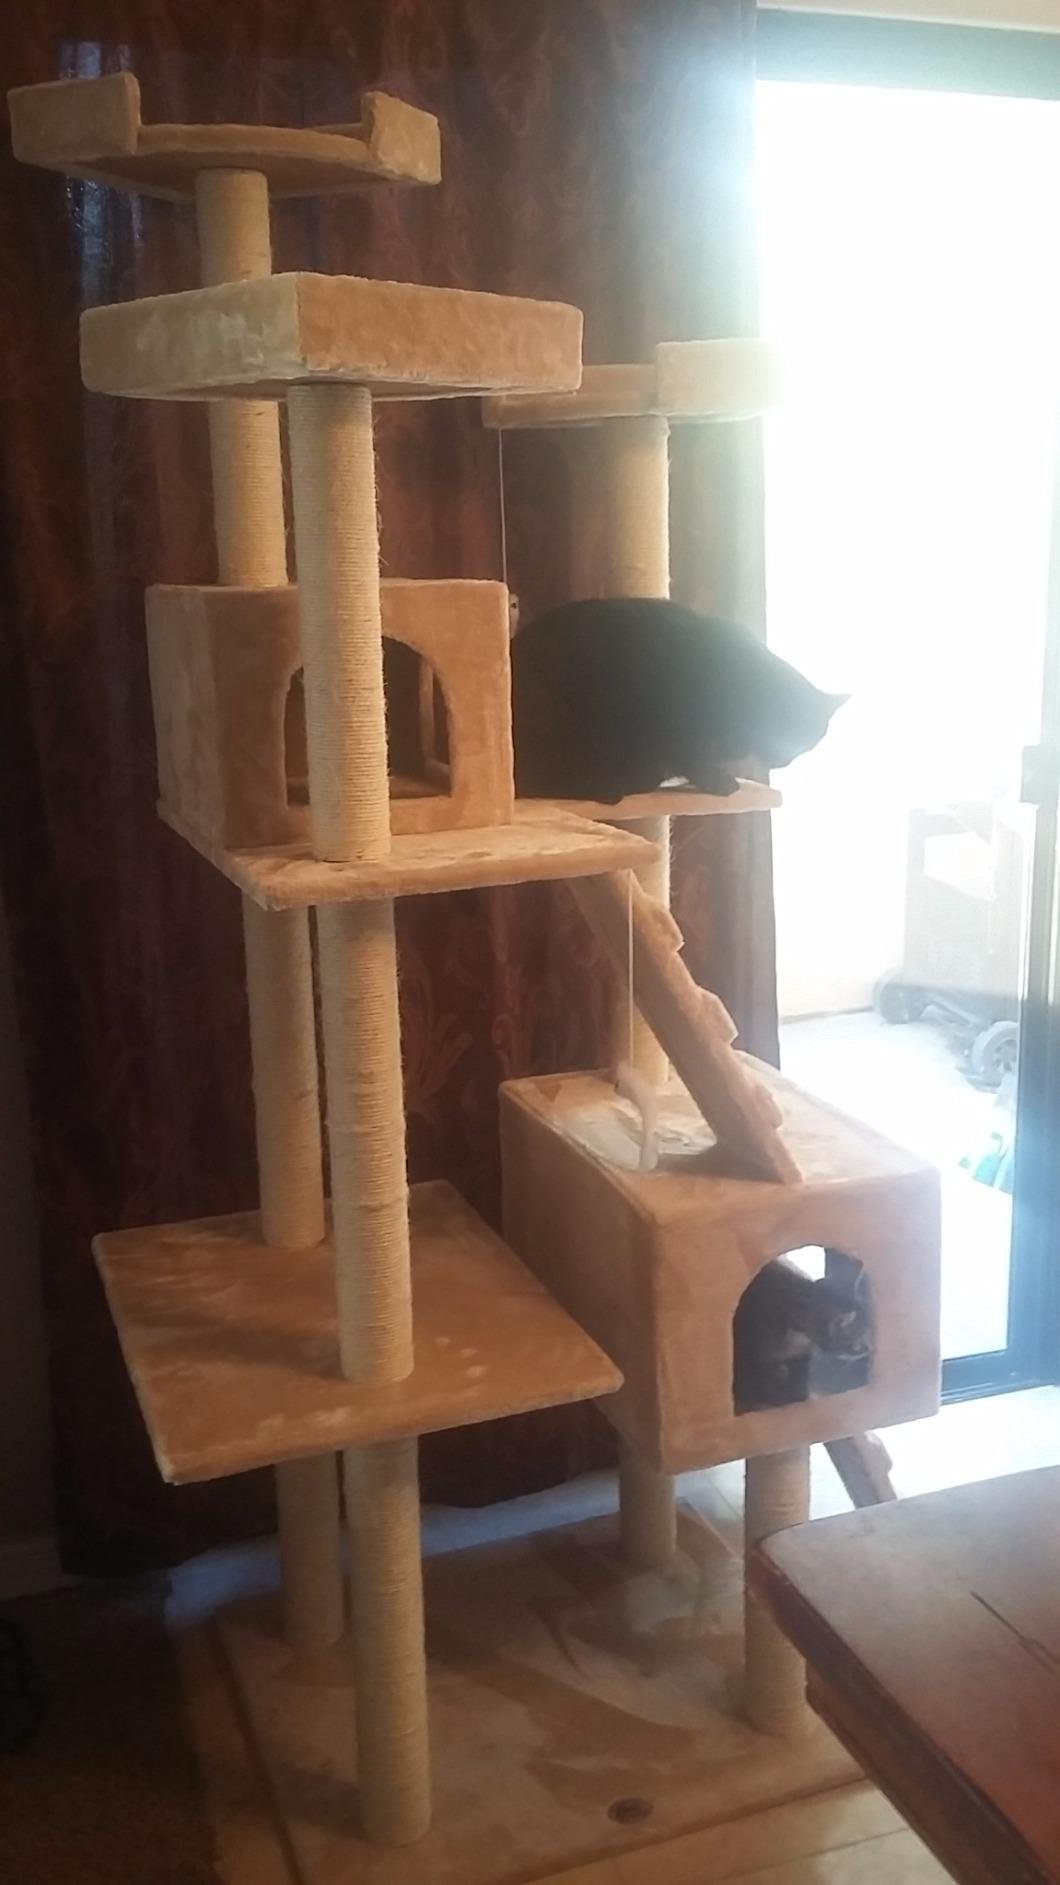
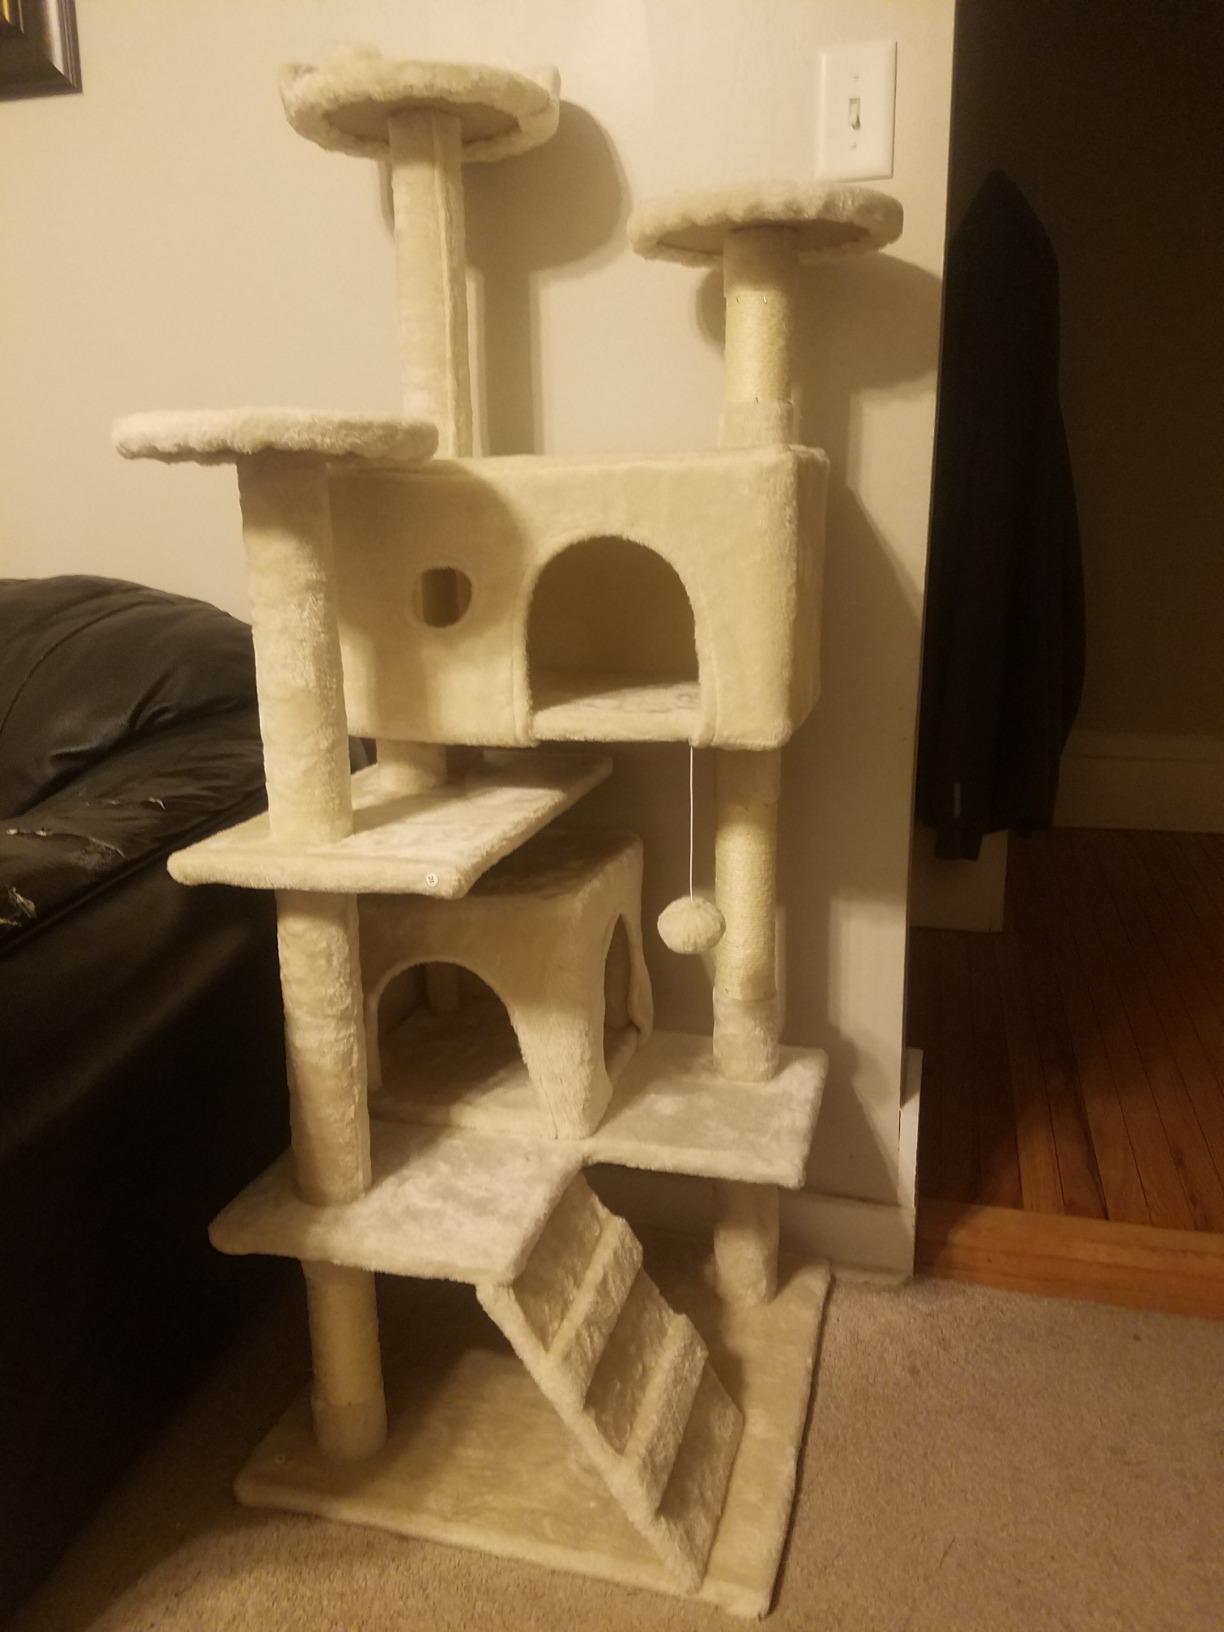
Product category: items_cat tree
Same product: no